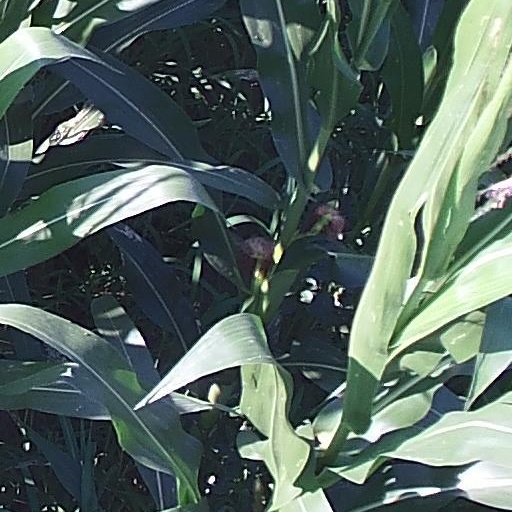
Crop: maize; corn